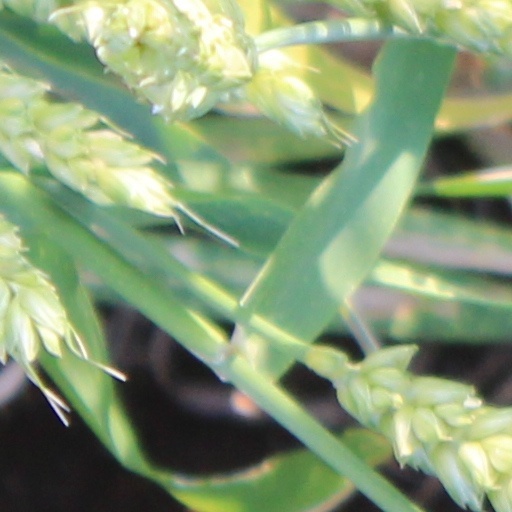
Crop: wheat